Lower Silesia

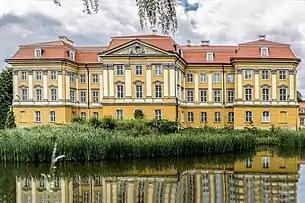
Baroque palace in Radomierzyce

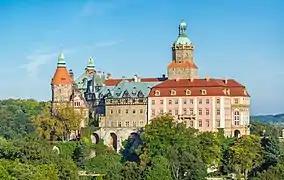
Książ

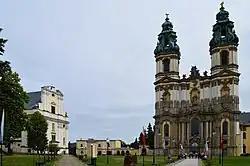
Krzeszów Abbey, a regional pilgrimage site, which houses the oldest Marian icon in Poland and one of the oldest in Europe

Eastern parts of Upper Lusatia also formed part of Silesia in the early 14th century, as part of the Duchy of Jawor of fragmented Poland, and again from 1815 to 1945, when the area was annexed from Saxony by Prussia and included within the Province of Silesia and later of Lower Silesia. During this time Silesian culture and the Silesian German dialect spread into this region with its centre Görlitz. The expulsion of the Germans from the east of the Oder-Neisse line led to an additional settlement of German Silesians in this region.